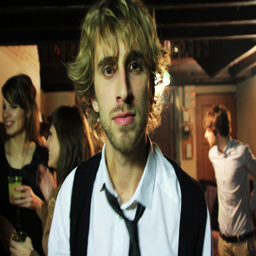
Man with a tie and messy hair at a party.
A young man next to a group of other young people in a room.
Two men and two women are having drinks in a bar.
GUY LOOKING INTO THE CAMERA WITH HIS TIE A MESS
A man with a loosened tie looks at the camera.